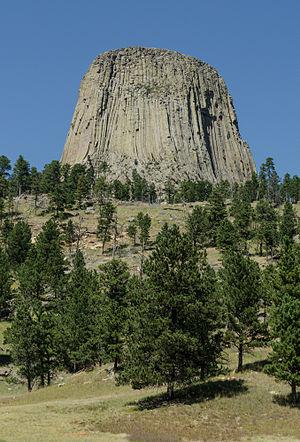
Le Devils Tower National Monument est une aire protégée américaine dans le comté de Crook, au Wyoming. Créé le 24 septembre 1906, ce monument national protège la Devils Tower, son point culminant. D'une superficie de 5,5 km², il est administré par le National Park Service.